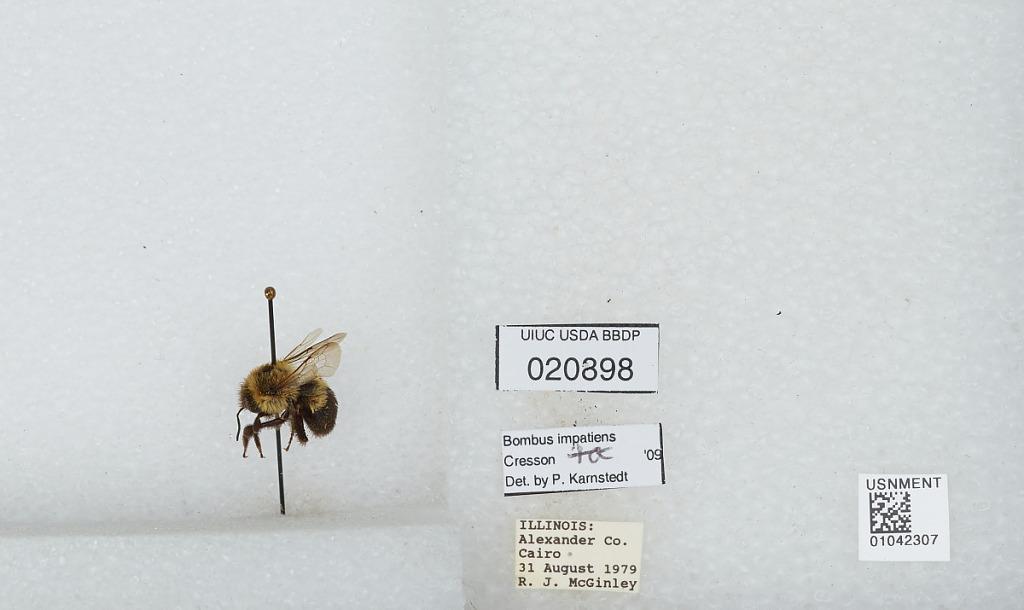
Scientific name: Bombus sp.
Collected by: R. McGinley
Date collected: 1979-8-31
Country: United States
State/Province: Illinois
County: Alexander
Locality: Cairo
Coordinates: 37.0131, -89.1803
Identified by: Karnstedt, P.